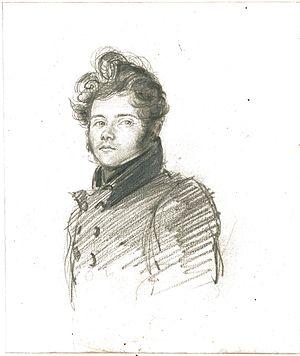
Portrait du baron Charles-Frédéric Chassériau par lui-même en 1825
Charles Frédéric Chassériau, né le 9 janvier 1802 à Port-au-Prince et mort le 11 janvier 1896 à Vars-sur-Roseix, est un architecte français, architecte en chef des villes de Marseille, de Constantine et d’Alger.